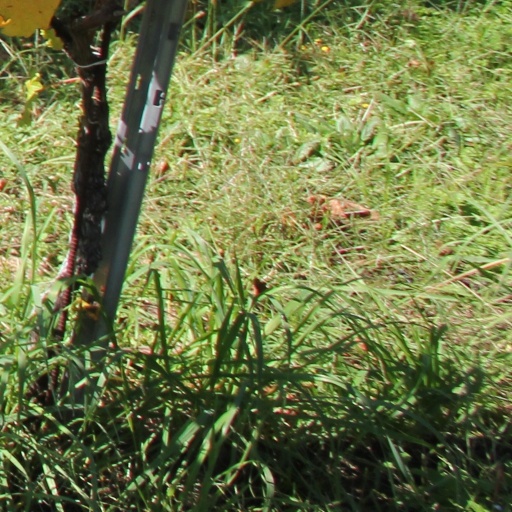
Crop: grape